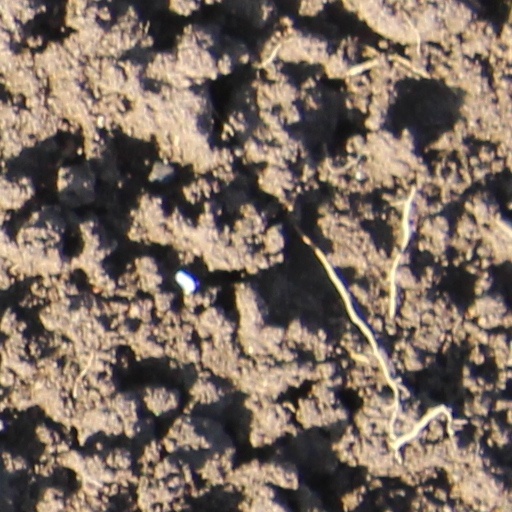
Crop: wheat